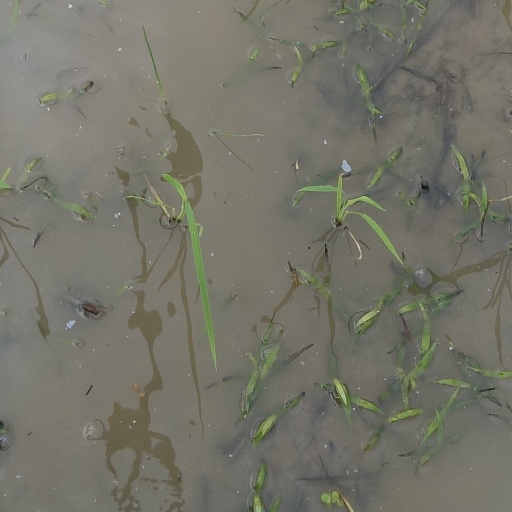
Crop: rice